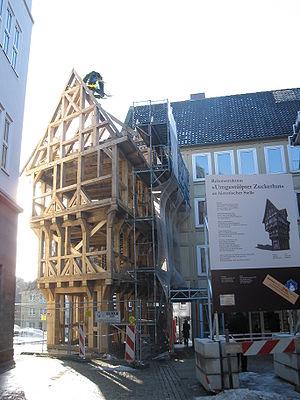
Pain de Sucre renversé de Hildesheim. Fete du bouquet. Español: Pan de Azúcar puesto de punta de Hildesheim. Fiesta de Tijerales.
Le pan de bois est un ouvrage de charpenterie composé de sablières hautes et basses, de poteaux de décharges et de tournisses formant un mur de bois. Les pans de bois intégraient des colombages, colombes et colombelles, dans la maison à colombages. L’exactitude lexicale et, surtout, historique, amène à préciser que l’appellation actuelle « maison à colombages » se disait autrefois à pan de bois.
Une construction en bois est une construction réalisée en bois de construction, un matériau souvent promu pour sa résistance au feu et pour sa faible empreinte carbone.
Le bois peut être utilisé comme matériau de construction.